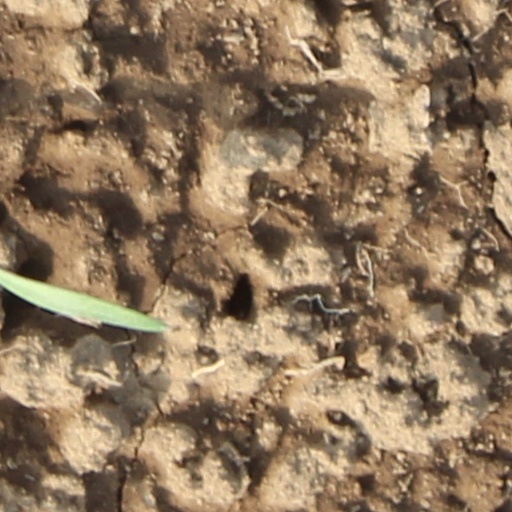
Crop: wheat